Maître de Chaource

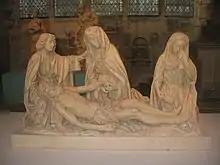
The Lamentation or "Déploration" in the Église Saint-Jean au Marché in Troyes

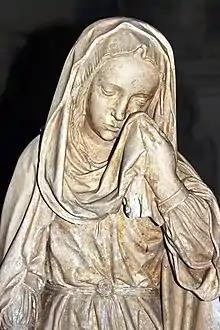
Mary Magdalene wipes away a tear. Part of the "Lamentation" in the Église Saint-Jean au Marché in Troyes. Photograph shown courtesy of Jean-Marie Kinet

In 1992, Heinz-Herman Arnhold wrote that the works of the Maître de Chaource's atelier can be seen from Reims in the north to Ravières in the south and from Langres in the east to Villeneuve-l'Archevêque in the west.